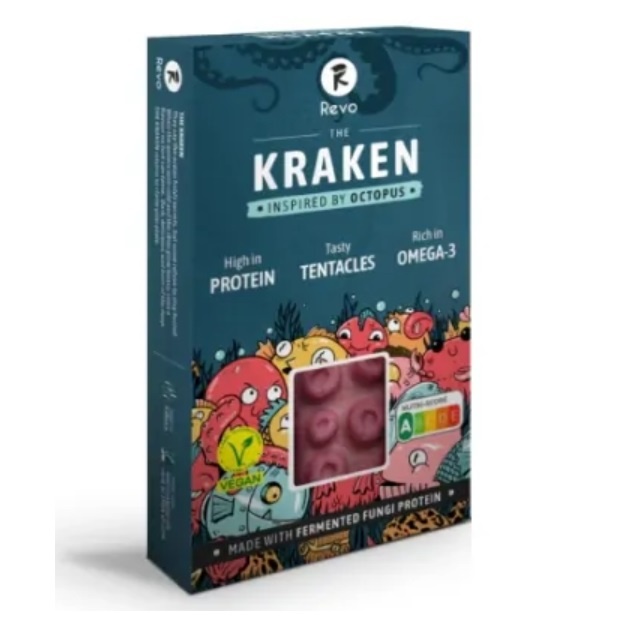
Revo The Kraken - Inspired by Octopus 110g
Revo’s ‘The Kraken’ once again proves the company’s REVOlutionary reputation – they have outdone themselves this time by crafting delicious Octopus-style ‘tentacles’ from meaty mycoprotein… is there anything this mycelium can’t do?! Nutritious and full of protein, fibre, Omega-3 DHA & EPA fatty acids, plus amino acids – this really is good mood food! Serve in vegan sushi, risottos, on BBQ skewers, or even simply with steamed potatoes and veggies – it works especially well with some fresh lemon. Use wherever you would use octopus – the possibilities are endless! 3 x ‘Tentacles’ per pack 100% Plant-based High protein – made with sustainable, meaty mycoprotein (fermented mycelium) Made with microalgae oil, it’s rich in Omega-3 (DHA & EPA) and vitamins Contains amino acids Source of Fibre Free from sugar, gluten, and cholesterol Low calorie and low carb Uses less CO2 and water than conventional octopus No antibiotics, heavy metals, or microplastics Ingredients Mycoprotein (48%) Fusarium Venenatum Sp., Water, Rapeseed Oil, Gelling Agents: Carrageenan, Methylcellulose, Konjac, Gellan Gum; Modified Starch, Natural Flavours, Sea Salt, DHA and EPA- Rich Oil from Microalgae Schizochtrium Sp., Acidifier: Lactic Acid, Calcium Lactate; Concentrate of Carrot and Blueberry. Allergen Information : May contain traces of SOYA . Rapeseed protein may cause allergic reactions to consumers who are allergic to mustard and products thereof. Disclaimer: Whilst we make every effort to ensure this information is 100% accurate, we cannot be held liable for any inaccuracies. If unsure, please contact our team and we’ll verify this for you. Storage Chilled storage: +2°C to +7°C Once opened, consume within 3 days. This product is not suitable for freezing.
Brand: Revo Foods
Category: Food, Beverages & Tobacco > Food Items > Tofu, Soy & Vegetarian Products > Meat Alternatives